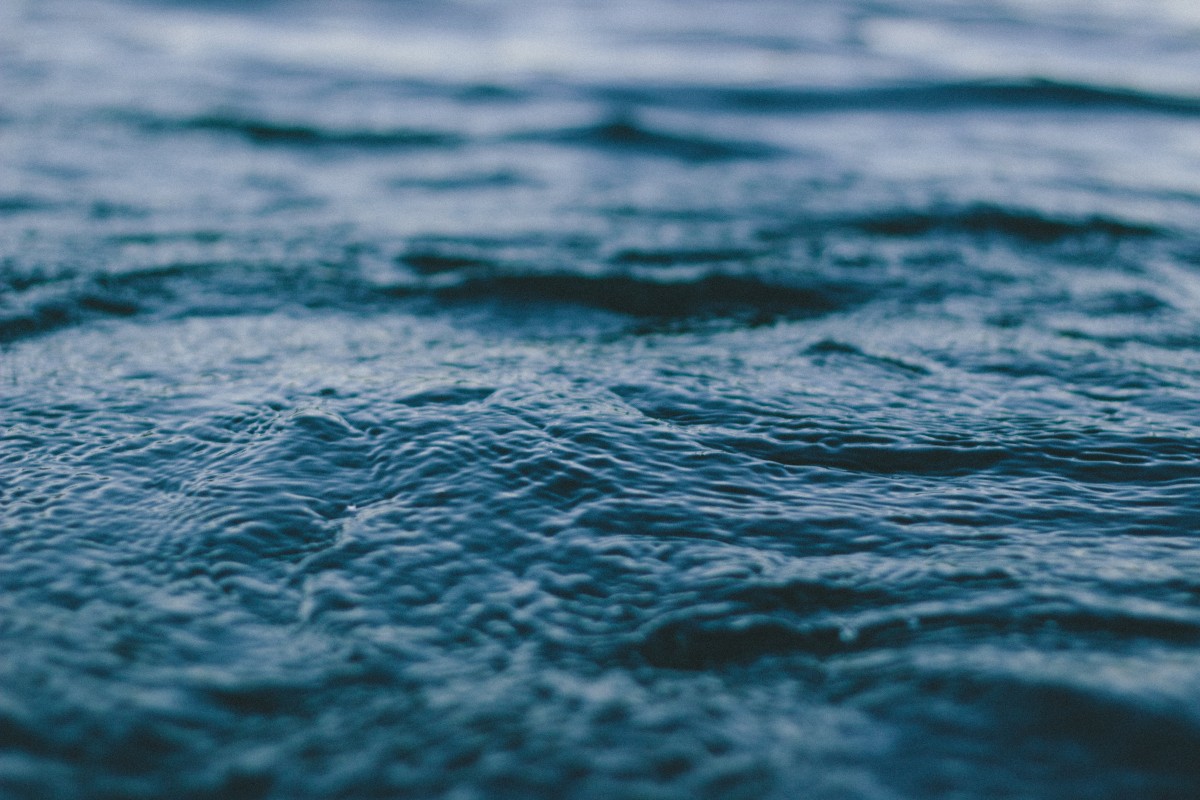
Tags: coast, ocean, horizon, liquid, texture, shore, ripple, blue